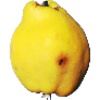
Label: Quince 1